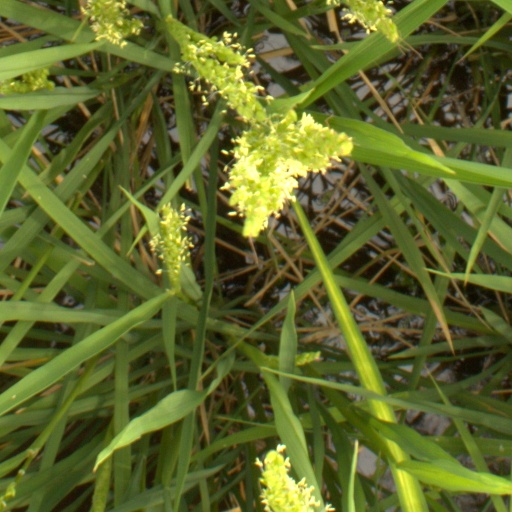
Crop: rice